Kamenets–Podolsky pocket

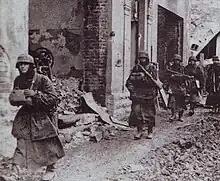
German soldiers on the streets of Kamenets-Podolsky, March 1944

Thus by coordinated action, 1st and 2nd Ukrainian Fronts had by 30 March encircled the entire 1st Panzer Army, numbering approximately 200,000 troops (10 infantry, 9 panzer and panzer-grenadier, and 1 artillery divisions, as well as various tank, artillery, and engineering units) in the area of Chemerivtsi, Dunaivtsi, Studenitsa, and Kamianets-Podilskyi. The perimeter of the German forces surrounded in this area was about 150 km.